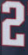
Number: 2